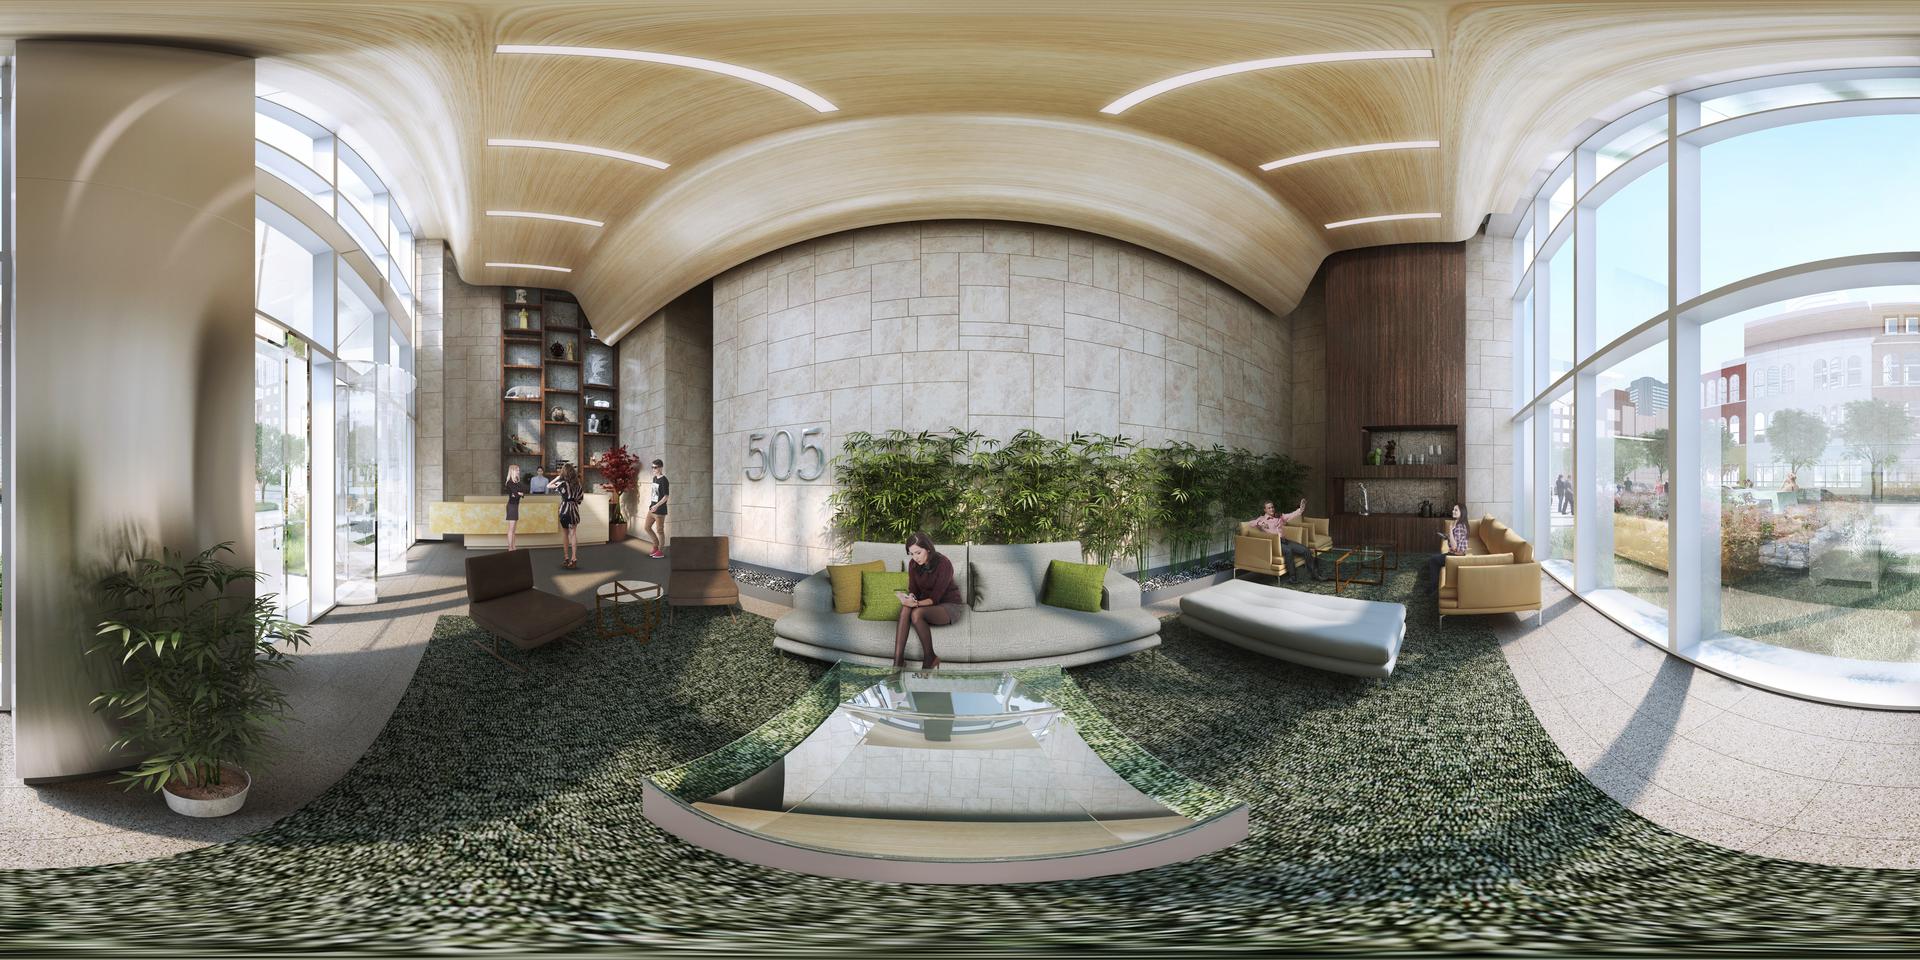
Referred object: the woman in deep red sitting on the sofa

Referred object: the metal '505' numbers on the wall